Kenilworth Castle

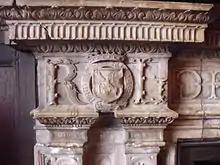
An alabaster fireplace in Leicester's gatehouse, with Robert Dudley's initials (R & L for Robert Leicester) and the "Ragged Staff" heraldic badge of the Earls of Warwick, circumscribed by the Garter

Edmund Crouchback passed on the castle to his eldest son, Thomas, Earl of Lancaster, in 1298. Lancaster married Alice de Lacy, which made him the richest nobleman in England. Kenilworth became the primary castle of the Lancaster estates, replacing Bolingbroke, and acted as both a social and a financial centre for Thomas. Thomas built the first great hall at the castle from 1314 to 1317 and constructed the Water Tower along the outer bailey, as well as increasing the size of the chase. Lancaster, with support from many of the other English barons, found himself in increasing opposition to Edward II. War broke out in 1322, and Lancaster was captured at the Battle of Boroughbridge and executed. His estates, including Kenilworth, were confiscated by the crown. Edward and his wife, Isabella of France, spent Christmas 1323 at Kenilworth, amidst major celebrations.